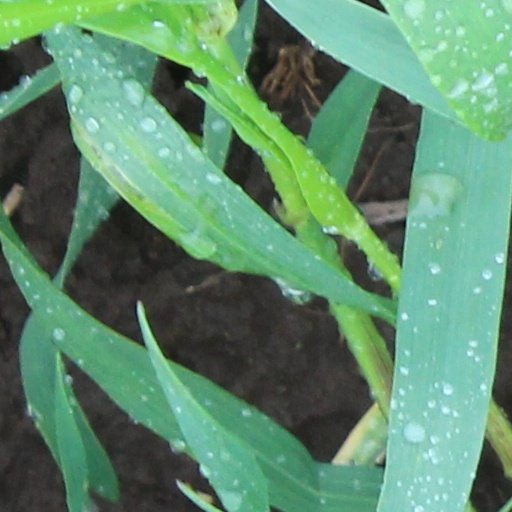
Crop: wheat